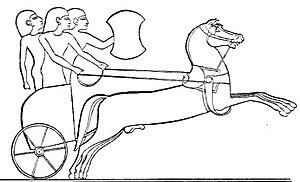
Suppiluliuma iᵉʳ est un roi hittite du Nouvel Empire qui régna environ de 1344 à 1322 av. J.-C.
Le serment militaire hittite est un texte hittite inscrit sur deux tablettes cunéiformes.
Le char est un véhicule attelé à un ou plusieurs animaux et roulant sur des roues, celles-ci assemblées par paire via un essieu, chaque paire solidaire formant un train roulant. Il faut pourtant distinguer en français la voiture antique le plus souvent à deux roues, soient les chars de combat, de course ou de jeux de cirque, des cérémonies publiques des cités ou de la mythologie gréco-romaine... des différents types de chars médiévaux ou de l'époque moderne, véhicules le plus souvent à deux trains, plus ou moins sophistiqués, que les mondes paysans et marchands, guerriers et seigneuriaux, miniers ou rouliers, ont employé pour le charroi des matériaux, des diverses matières et des hommes, ou encore pour la fête profane ou le défilé officiel. Les deux mots proviennent du latin médiéval carrus lui-même issu du gaulois carros, mais le premier s'est imposé à l'époque humaniste vers 1538 alors que le second date de la profusion créative du XIIᵉ siècle, le mot étant attesté vers 1170 en ancien français.
L'Histoire des Hittites est celle d'un peuple parlant une langue indo-européenne qui a établi un royaume centré sur Hattusha dans le centre de l'Anatolie à partir du XVIIᵉ siècle av. J.-C., et a rapidement dominé cette région et une partie des autres peuples qui l'habitaient. L'histoire hittite se confond largement avec celle du royaume qu'ils ont érigé, puisqu'ils sont assez mal connus avant cela, et ne semblent pas avoir survécu longtemps à sa chute. En fait, l'analogie entre les Hittites et le royaume hittite n'est pas évidente puisque cet État a toujours intégré des éléments venant de divers horizons et peut être caractérisé de pluriethnique et pluriculturel, jusque dans son élite qui est très marquée par les éléments hourrites durant les derniers siècles. Il s'agit donc ici de voir avant tout l'histoire de ce que les peuples antiques appelaient de la fin du XVIIᵉ siècle av. J.-C. au début du XIIᵉ siècle av. J.-C. « Hatti », royaume centré sur une région peuplée avant tout de Hittites.
La tour est une pièce du jeu d'échecs.